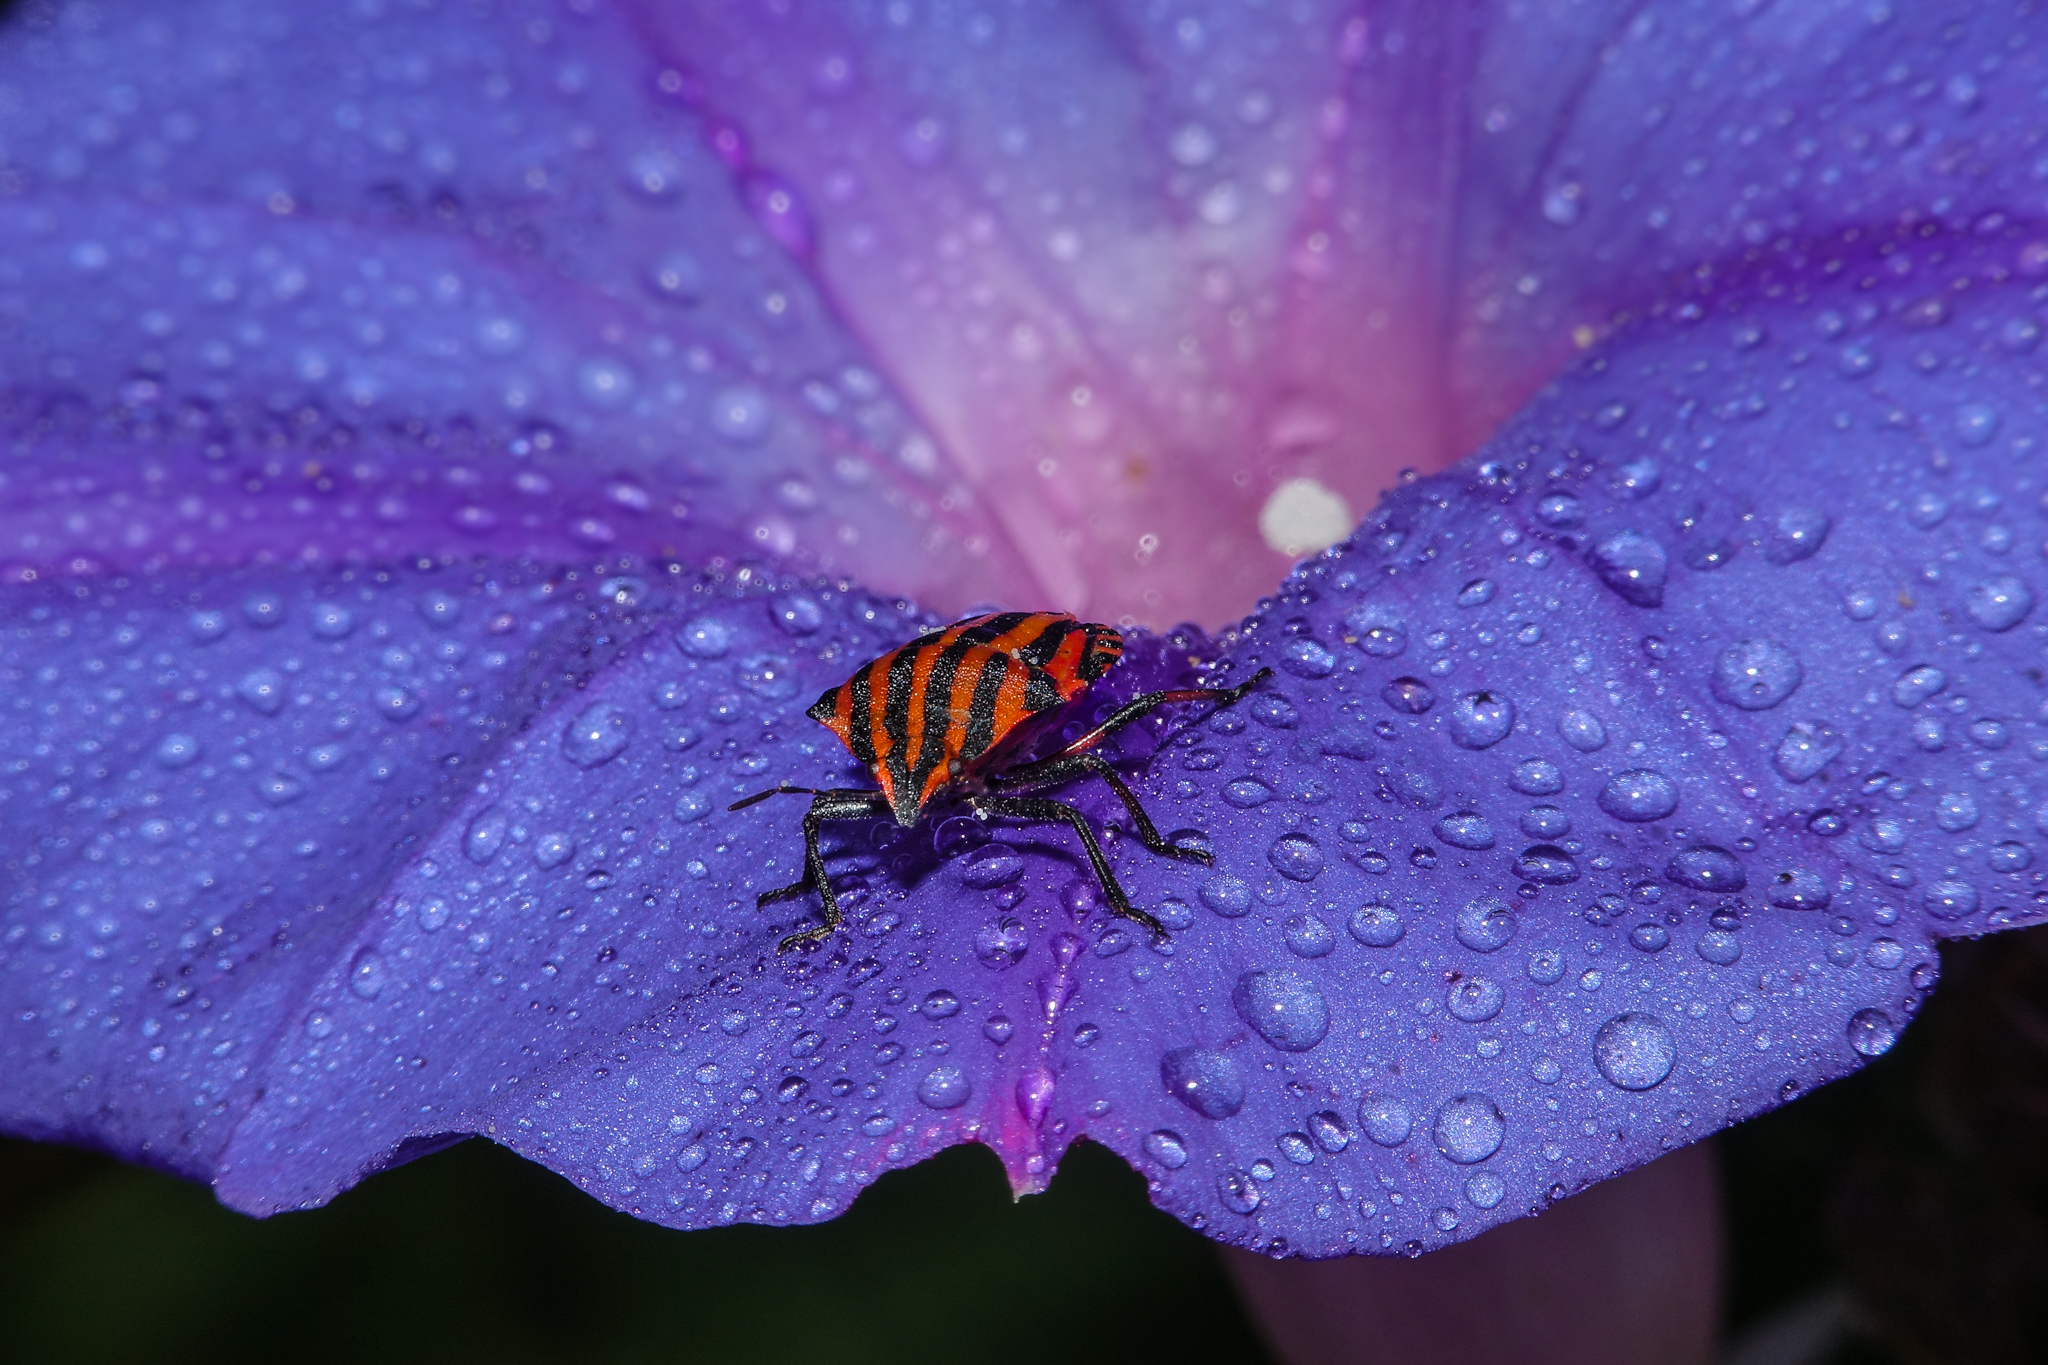
nature, plant, photography, leaf, flower, purple, petal, pollen, insect, macro, bug, flora, fauna, invertebrate, wildflower, close up, animals, naturaleza, chinche, nectar, ggl1, gaby1, xovesphoto, sonydscrx10iii, sonyrx10iii, rx10iii, rx10m3, animales, hoyapro1macro, hoyamacro, chincherayado, macro photography